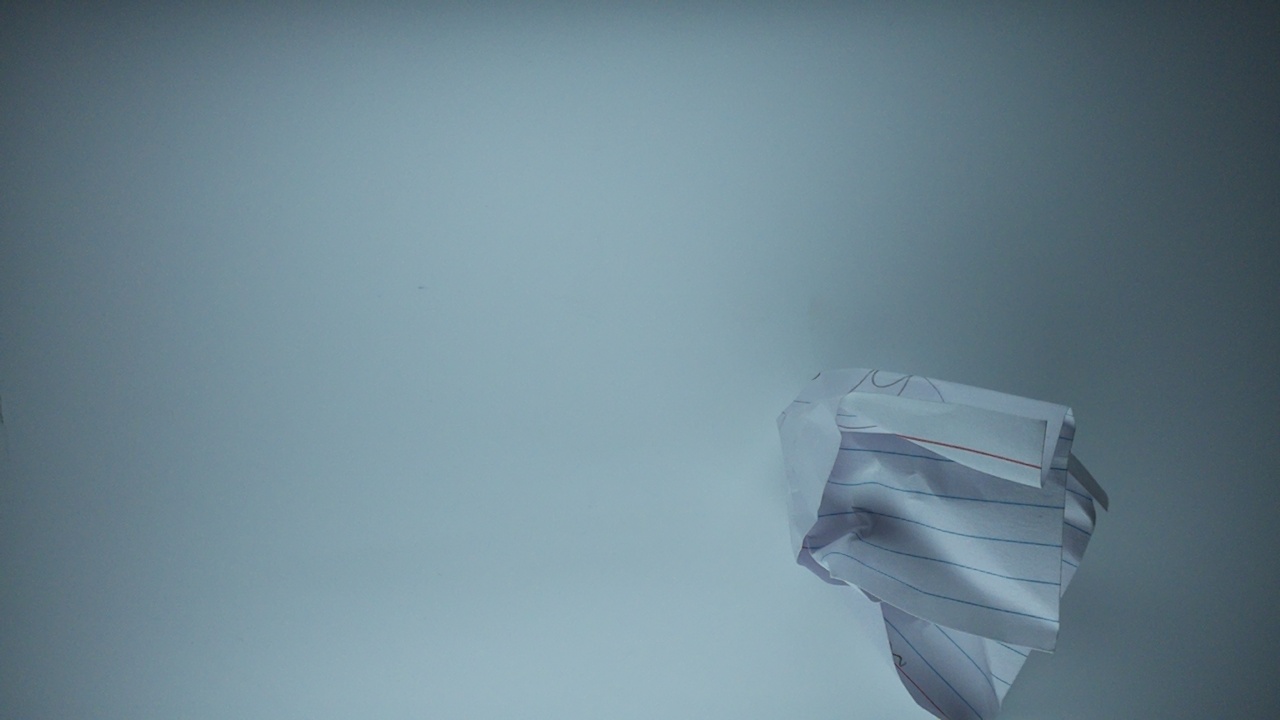
Label: recycle